Ferruccio Busoni

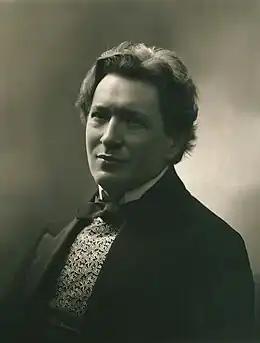
Busoni in 1913

Ferruccio Busoni (1 April 1866 – 27 July 1924) was an Italian composer, pianist, conductor, editor, writer, and teacher. His international career and reputation led him to work closely with many of the leading musicians, artists and literary figures of his time, and he was a sought-after keyboard instructor and a teacher of composition.